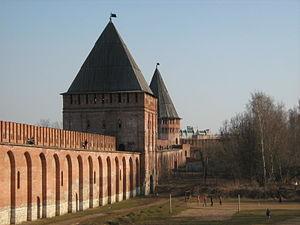
Un kremlin est un ensemble de fortifications des villes de l'ancienne Russie. Les kremlins, abritant à la fois les infrastructures militaires, les centres de pouvoir et les lieux de culte, avaient une dimension défensive, spirituelle et politique.